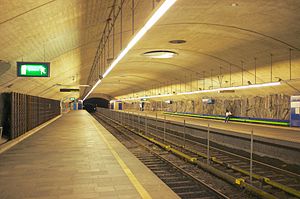
Ellingsrudåsen Station
Ellingsrudåsen Station er en metrostation, der siden sin åbning 8. november 1981 har været endestation for Furusetbanen på T-banen i Oslo.